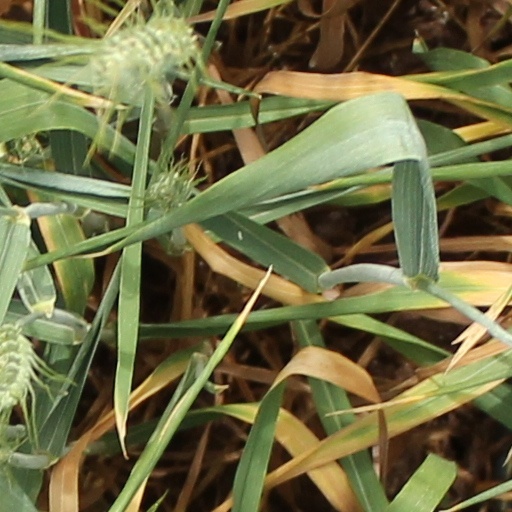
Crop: wheat